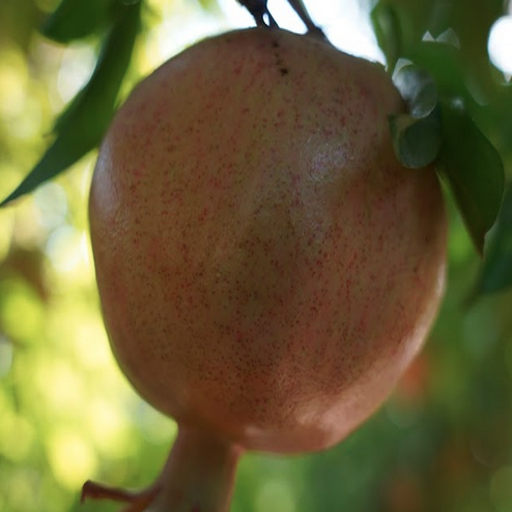
Label: Healthy